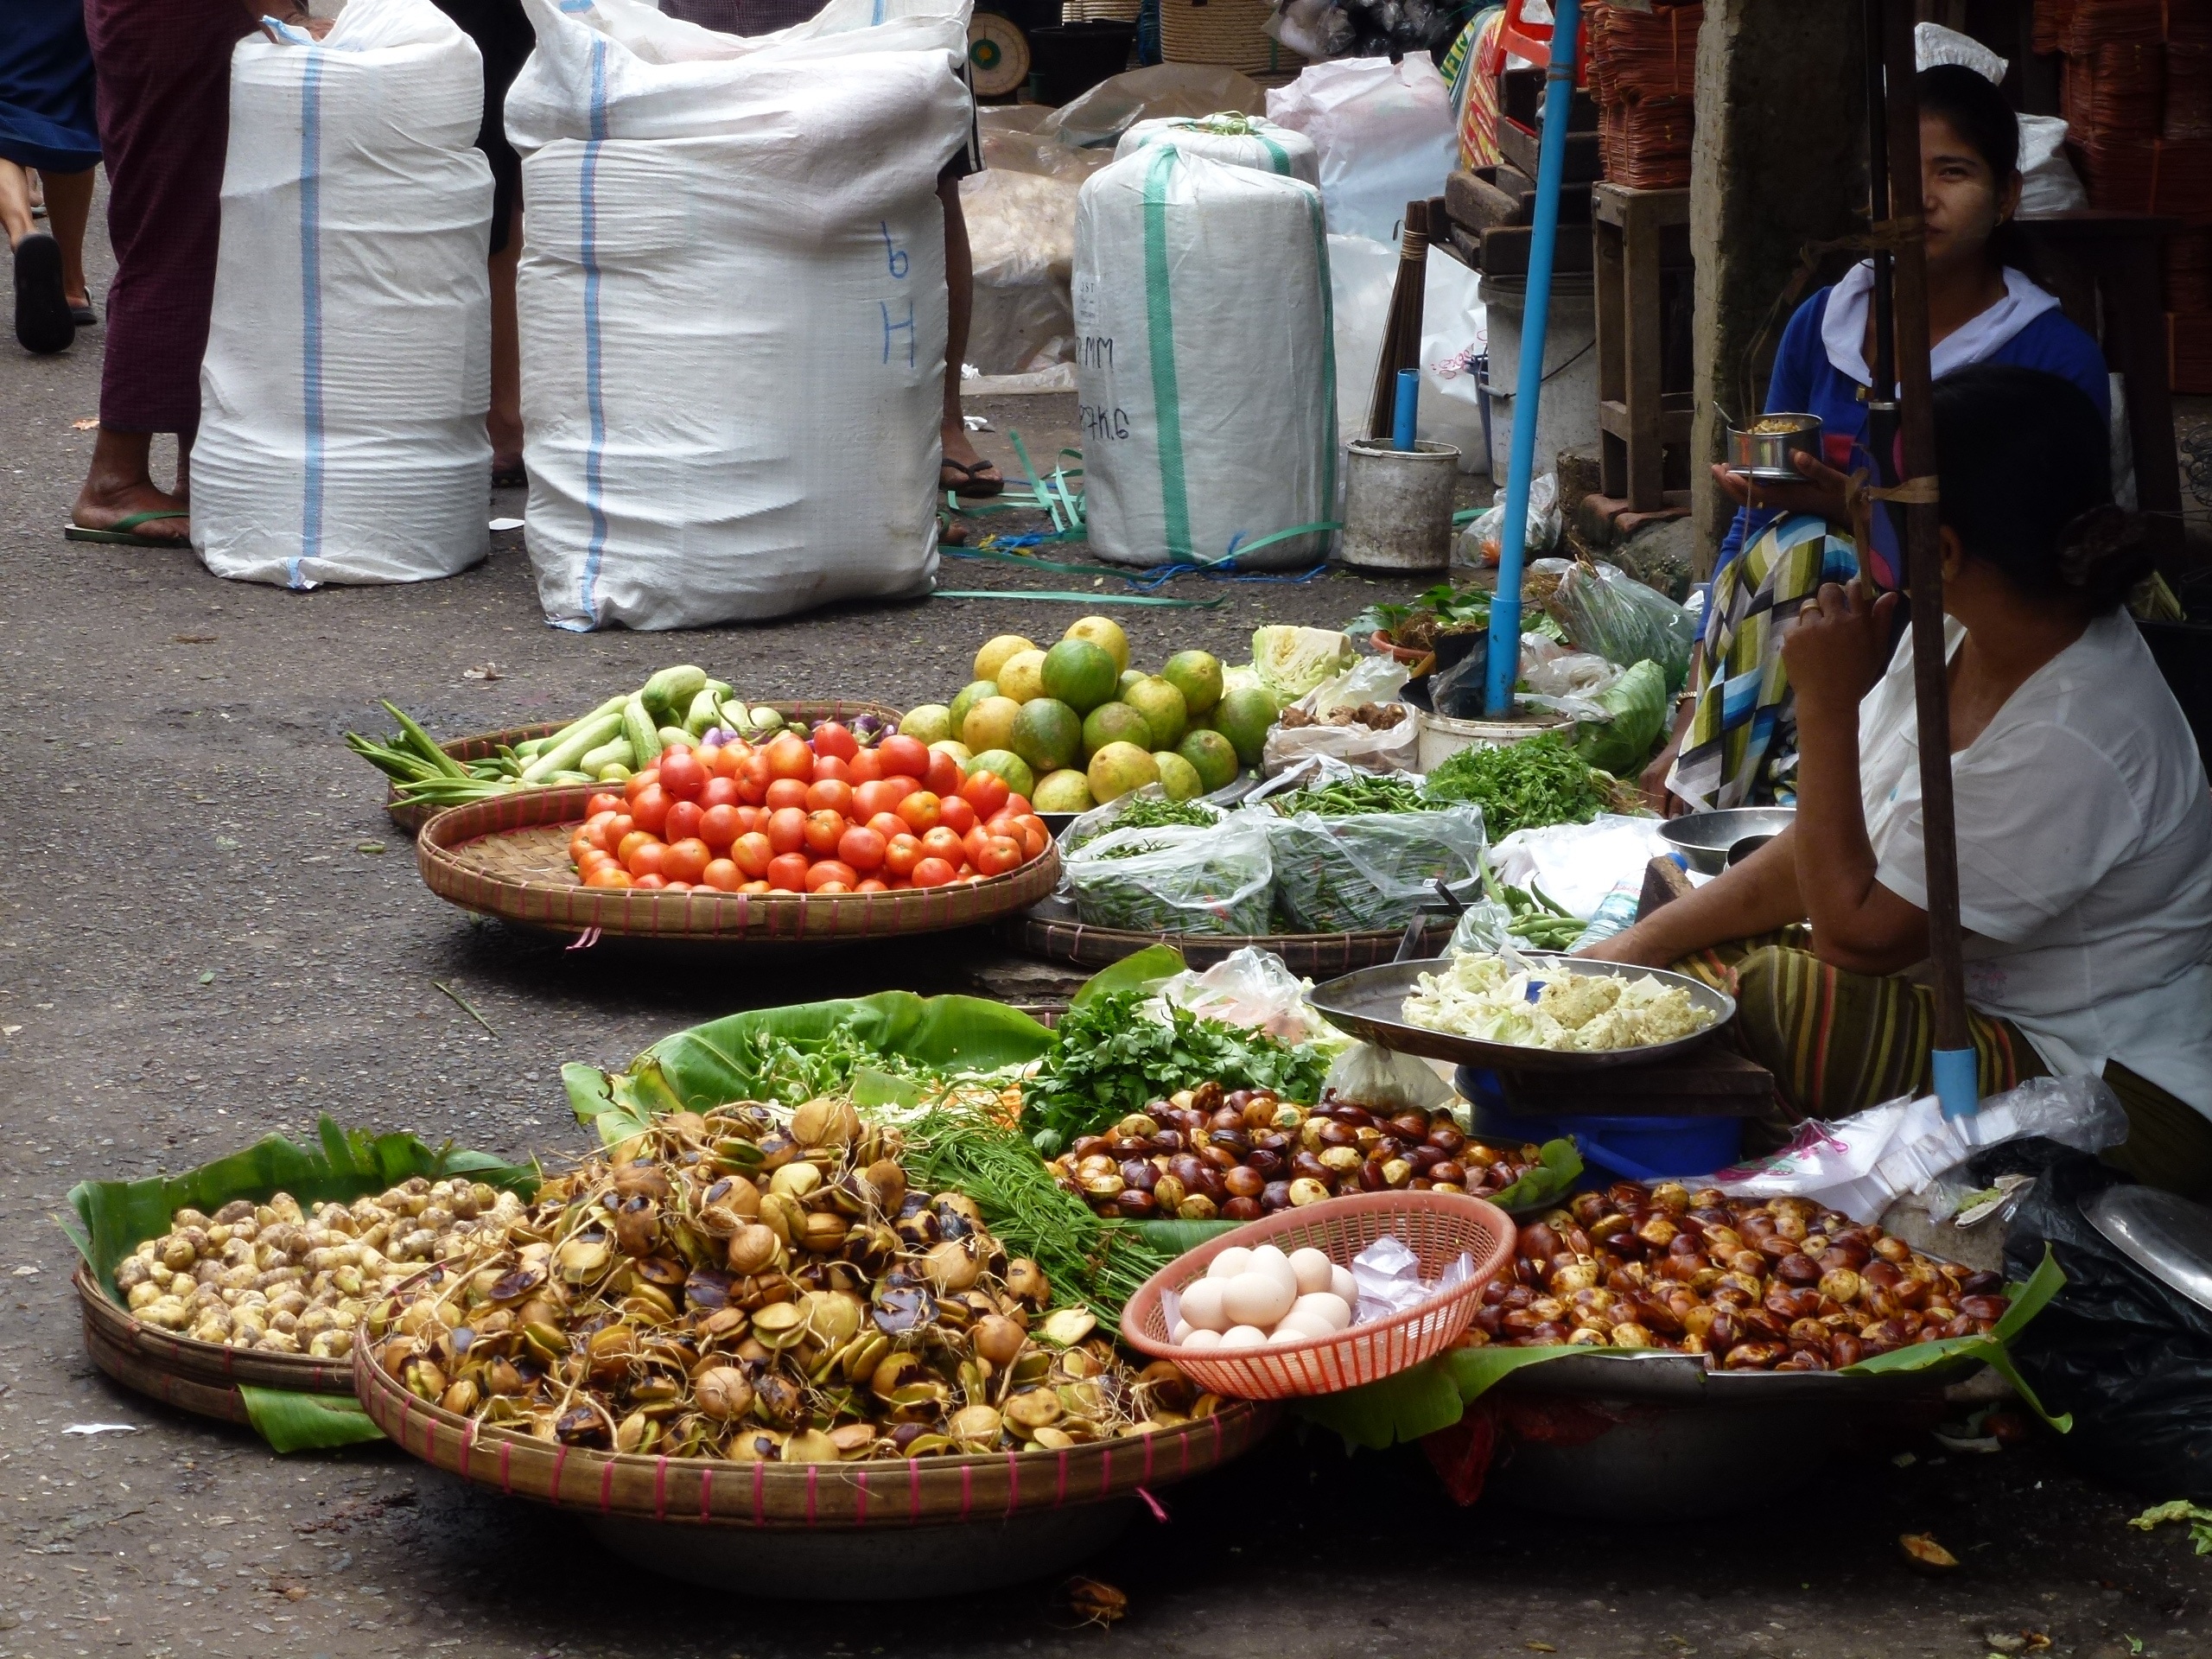
fruit, city, dish, meal, food, vendor, produce, asia, market, marketplace, cuisine, public space, vegetables, traditional, myanmar, yangon, burma, local food, human settlement